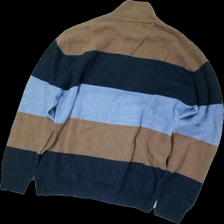
View: back
Type: Sweater
Category: Men
Brand: Holly And Whyte (Lindex)
Brand text on label: U.S Polo ASSN
Colors: Blue, Brown
Material: 80% wool, 20% acrylic
Pattern: Striped
Cut: Regular
Size: M
Season: All
Holes: Minor
Price range: <50
Recommended usage: Export